Benedetto Pola

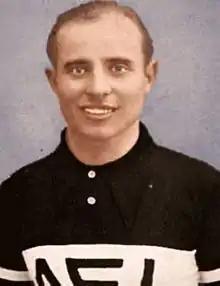

Benedetto Pola (17 April 1915 – 1 August 2000) was an Italian cyclist. He competed in the sprint and the time trial events at the 1936 Summer Olympics.